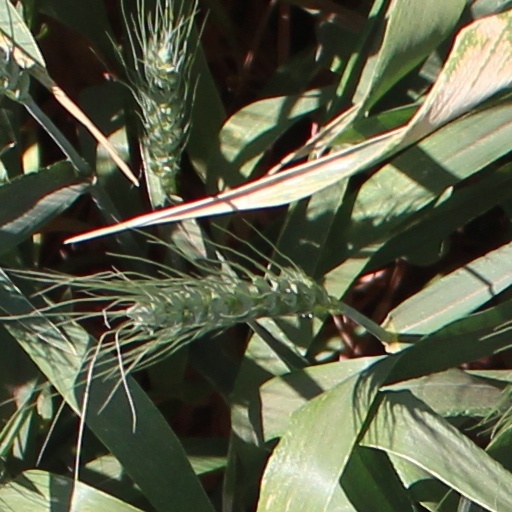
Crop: wheat